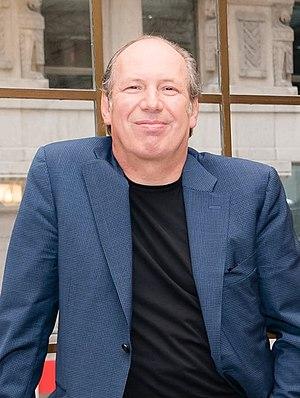
Hans Zimmer est un compositeur de musique de film et producteur de trames sonores allemand, né le 12 septembre 1957 à Francfort. Naturalisé américain, il vit désormais à Los Angeles.